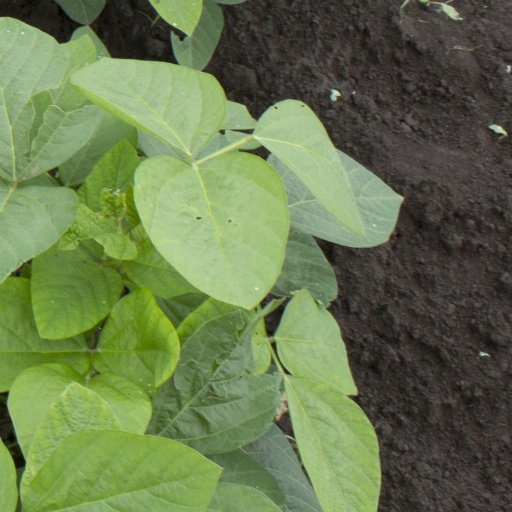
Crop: soybean